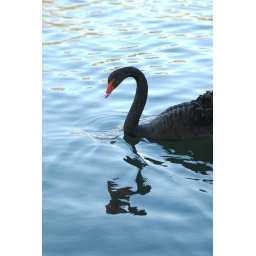
Black swan on town lake near sunset.